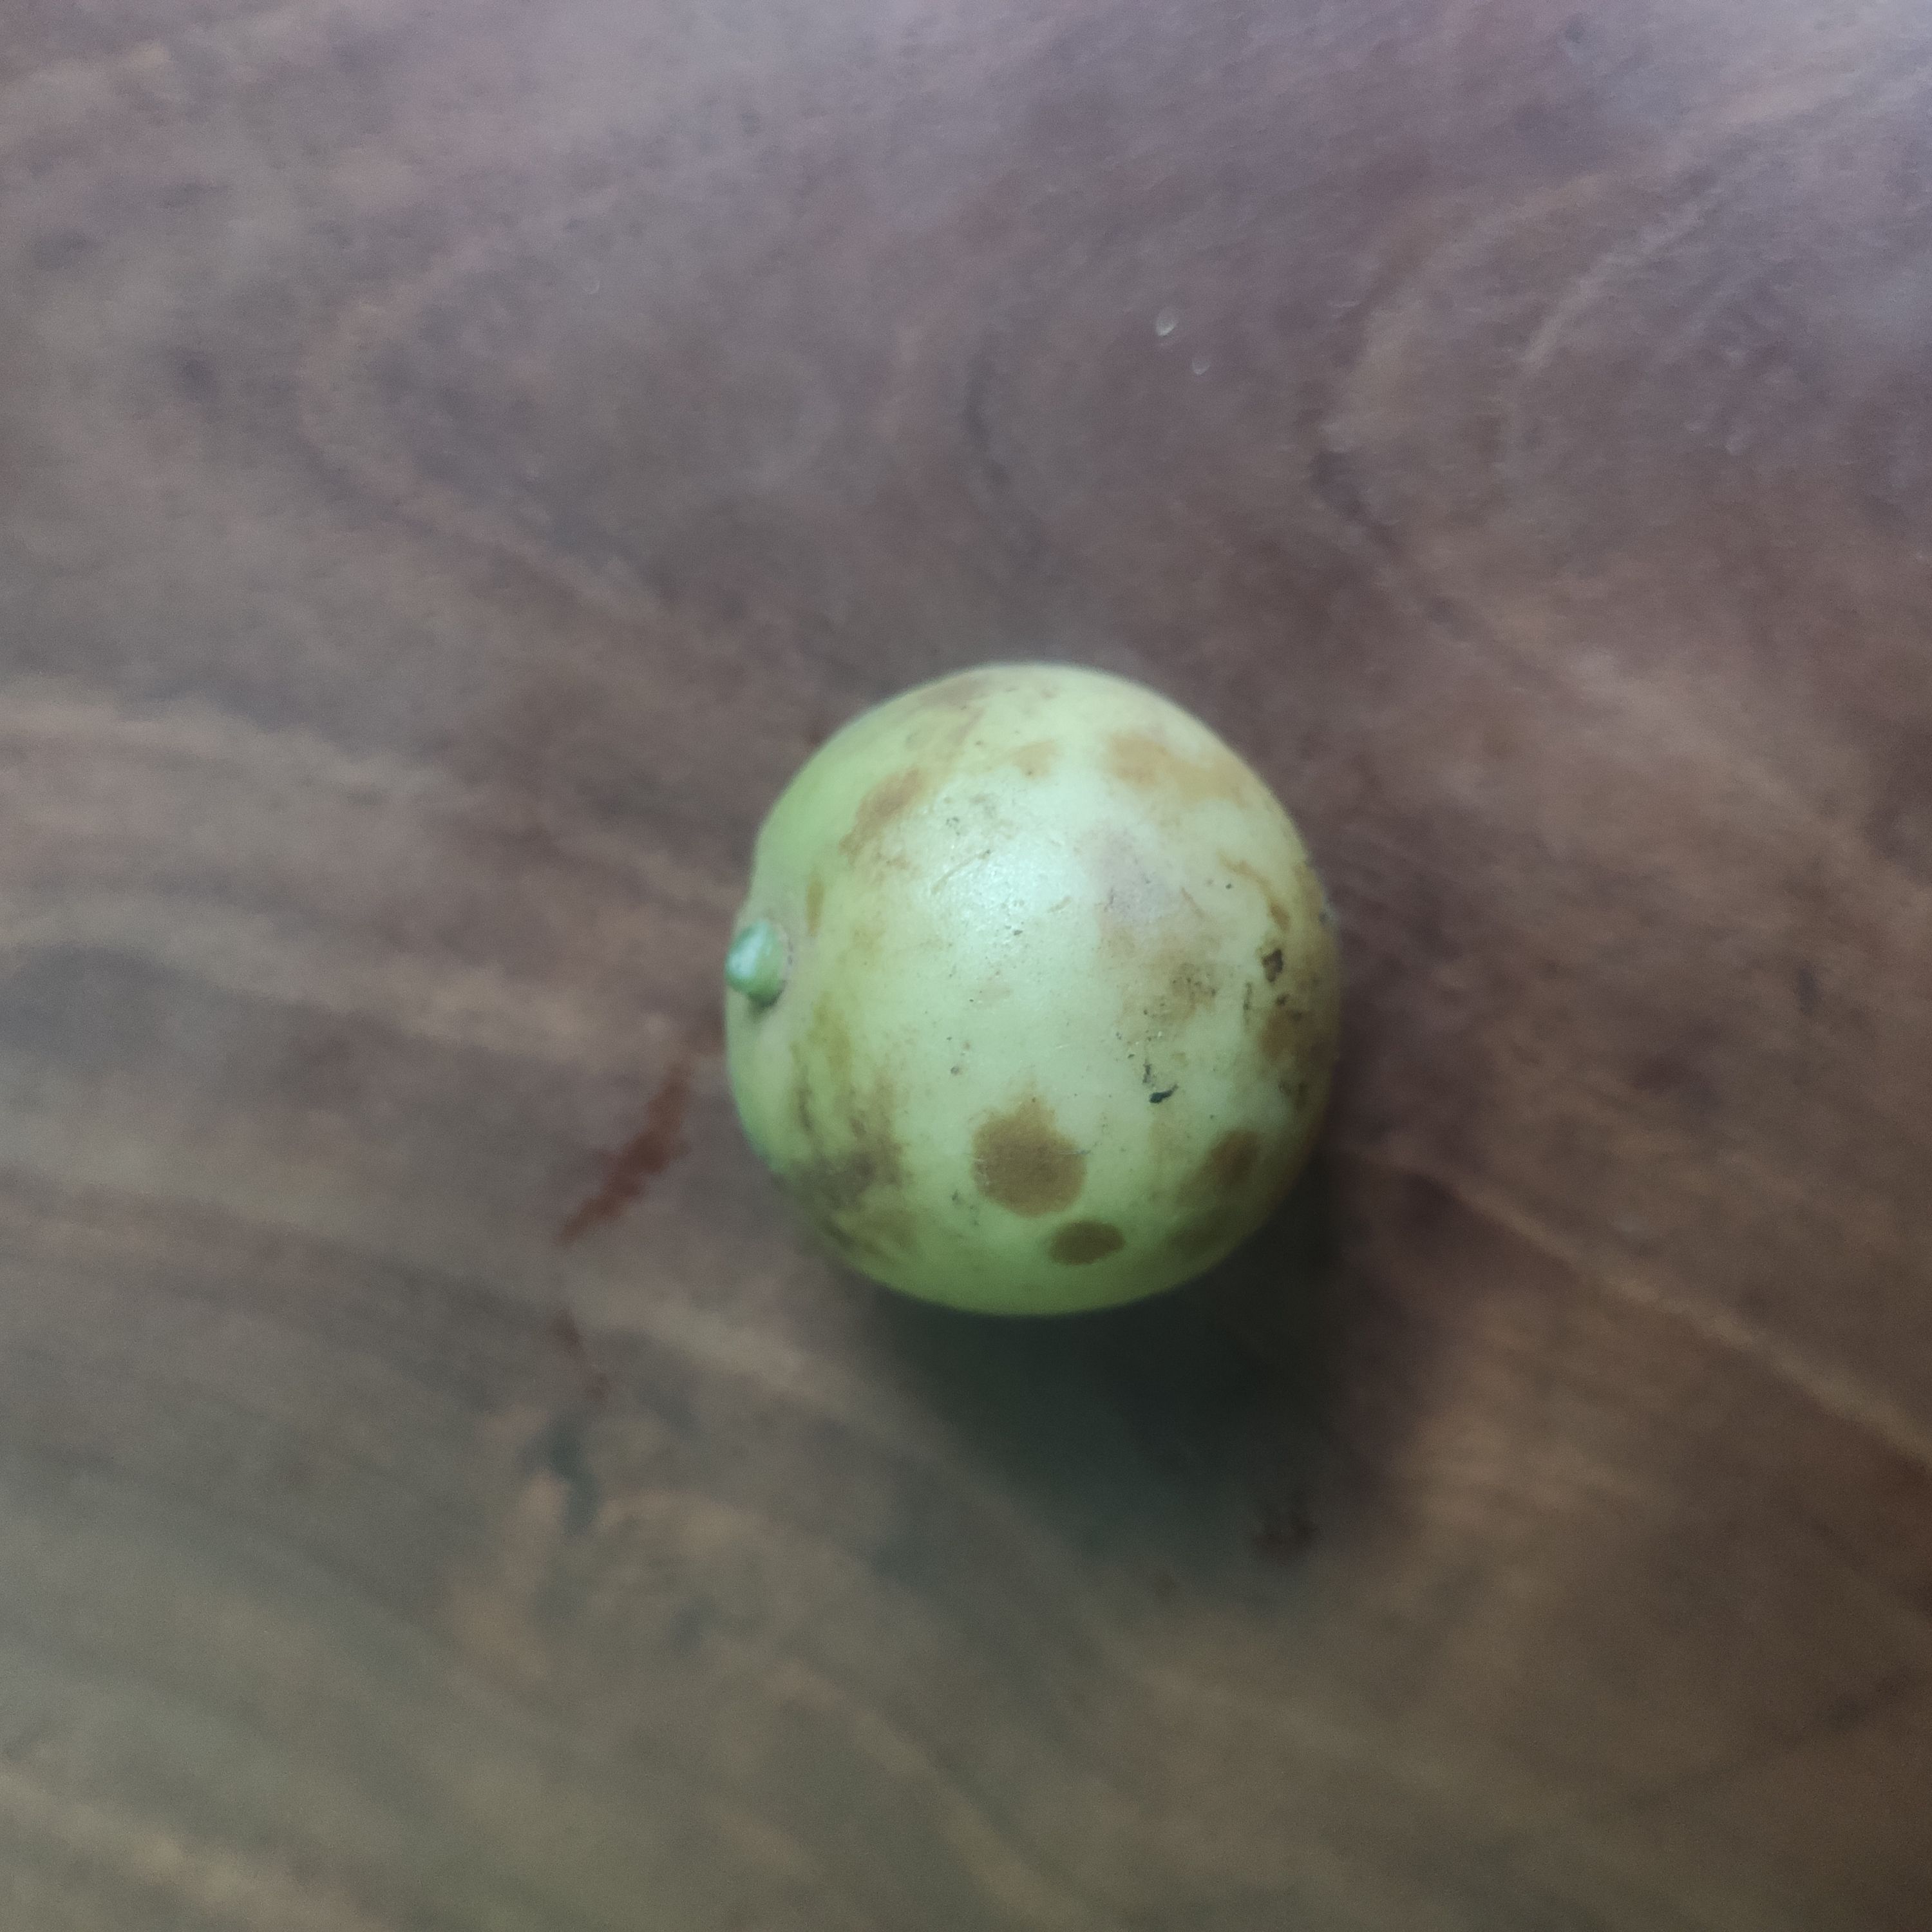
Fruit: burmese-grape
Grade: 1st-grade